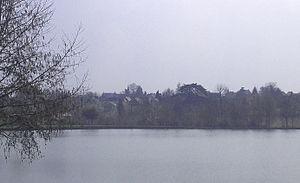
La Bazoge - plan d'eau
La Bazoge est une commune française, située dans le département de la Sarthe en région Pays de la Loire, peuplée de 3 641 habitants.